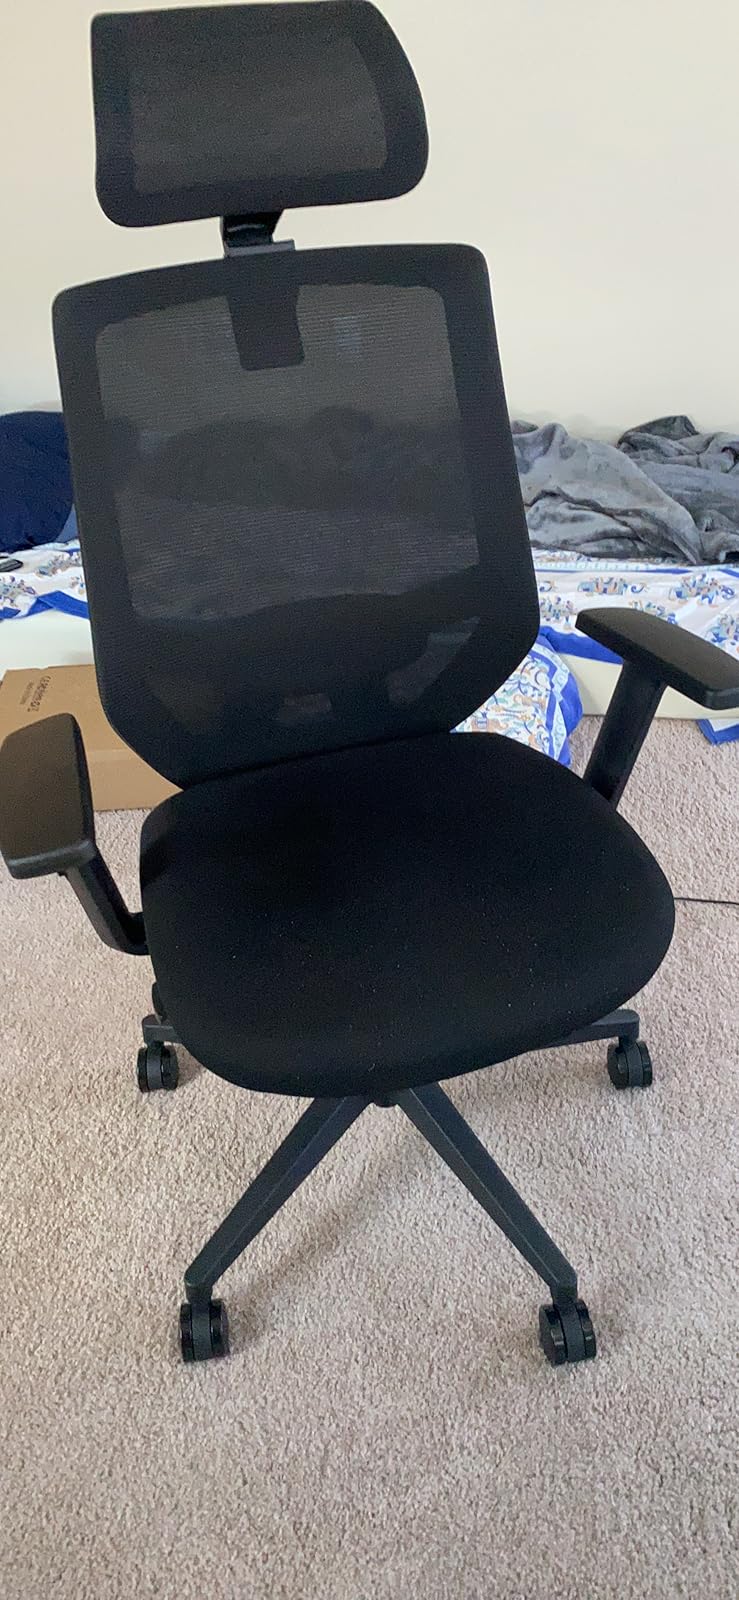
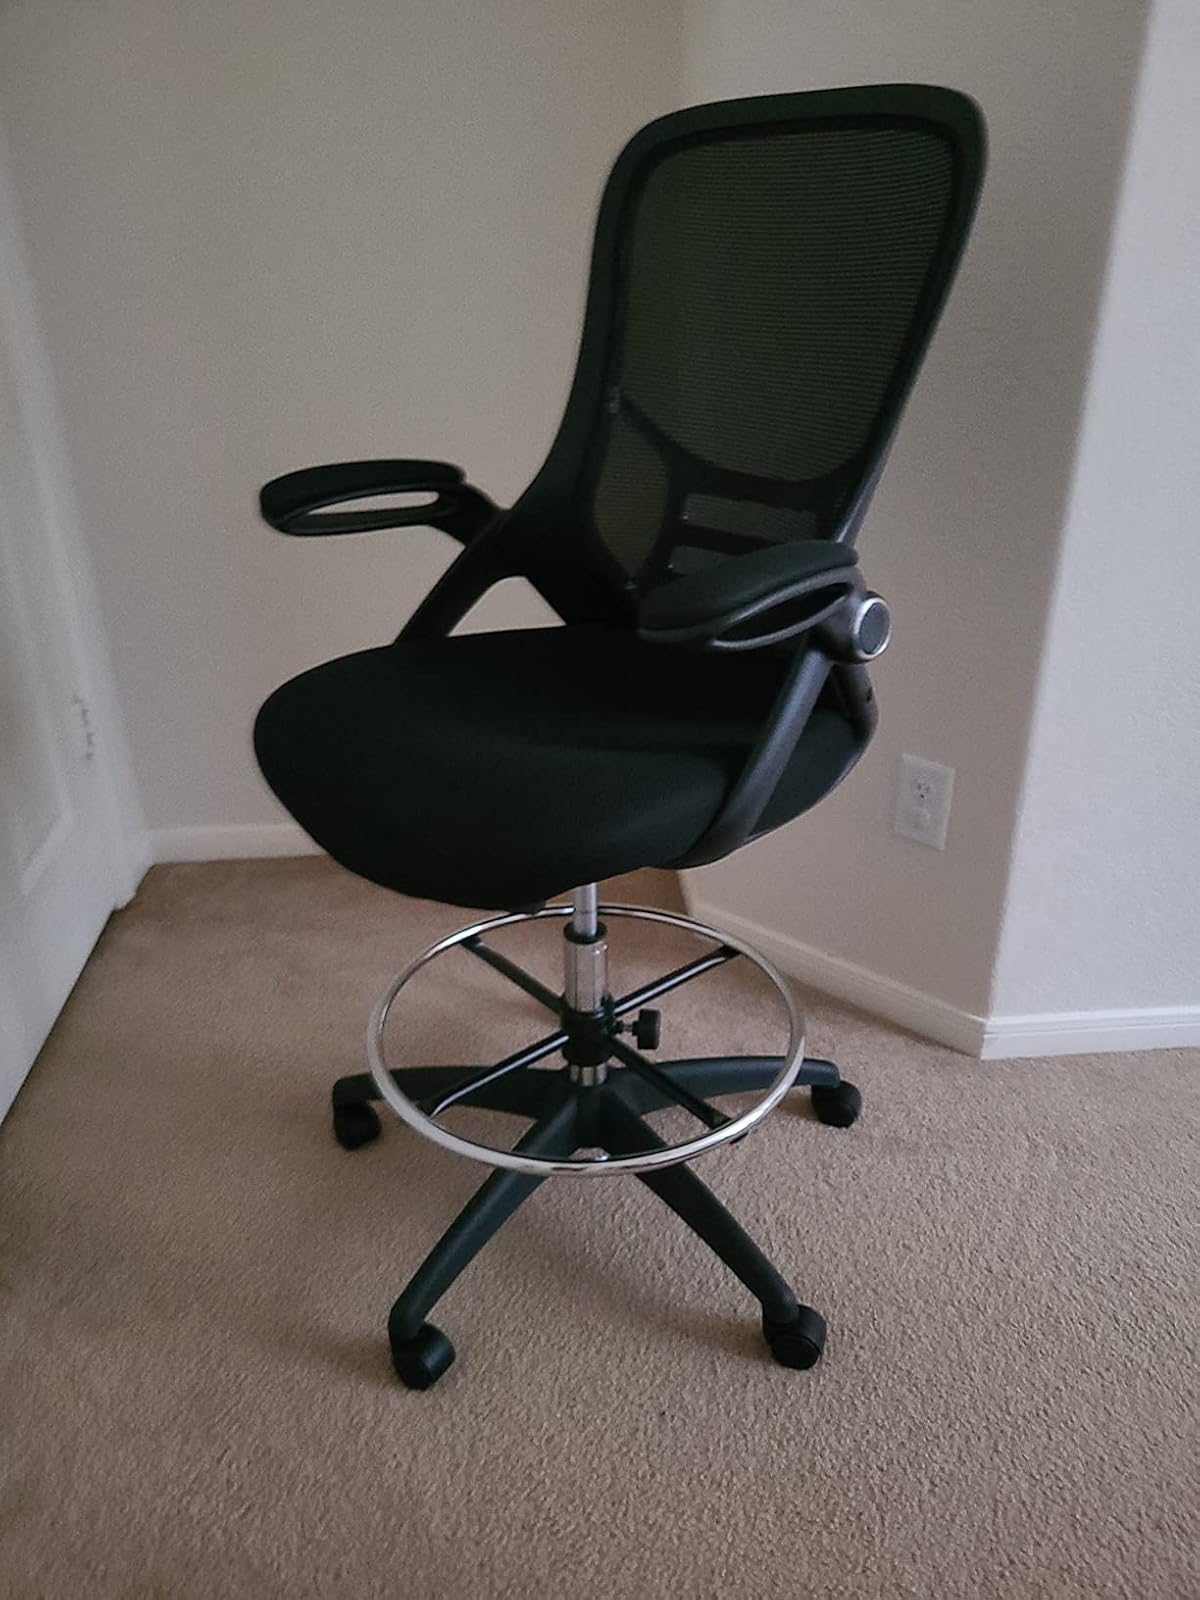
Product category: items_chair
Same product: no